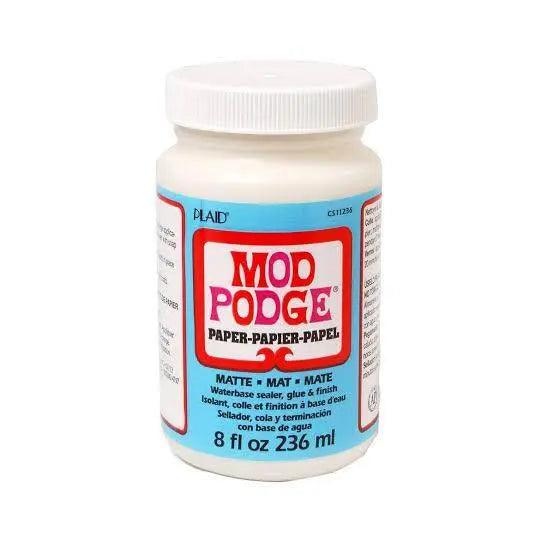
Mod Podge Paper Matt Glue 236ml  ( Acid Free )
Mod Podge® Paper is an acid free formula. It is non-tacky and perfect for paper crafts. Still quick-drying for multiple coat build up, Mod Podge® Paper dries clear and holds tight. Cleans up easily while wet with soap and water. Certified AP non-toxic; waterbase.
Brand: The Stationers
Category: Arts & Entertainment > Hobbies & Creative Arts > Arts & Crafts > Art & Crafting Materials > Crafting Adhesives & Magnets > Craft & Office Glue > Craft Glue